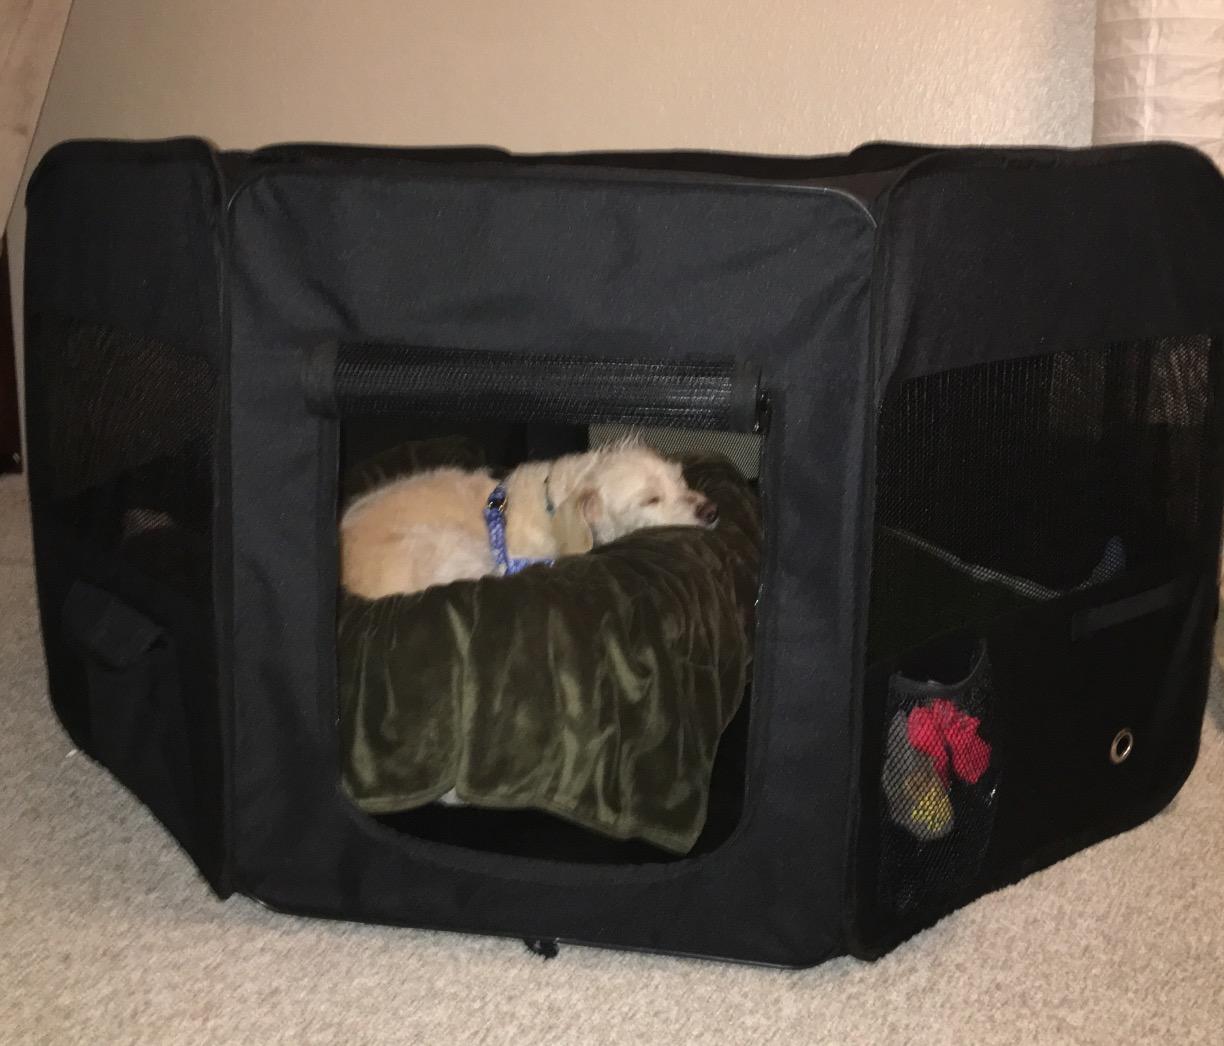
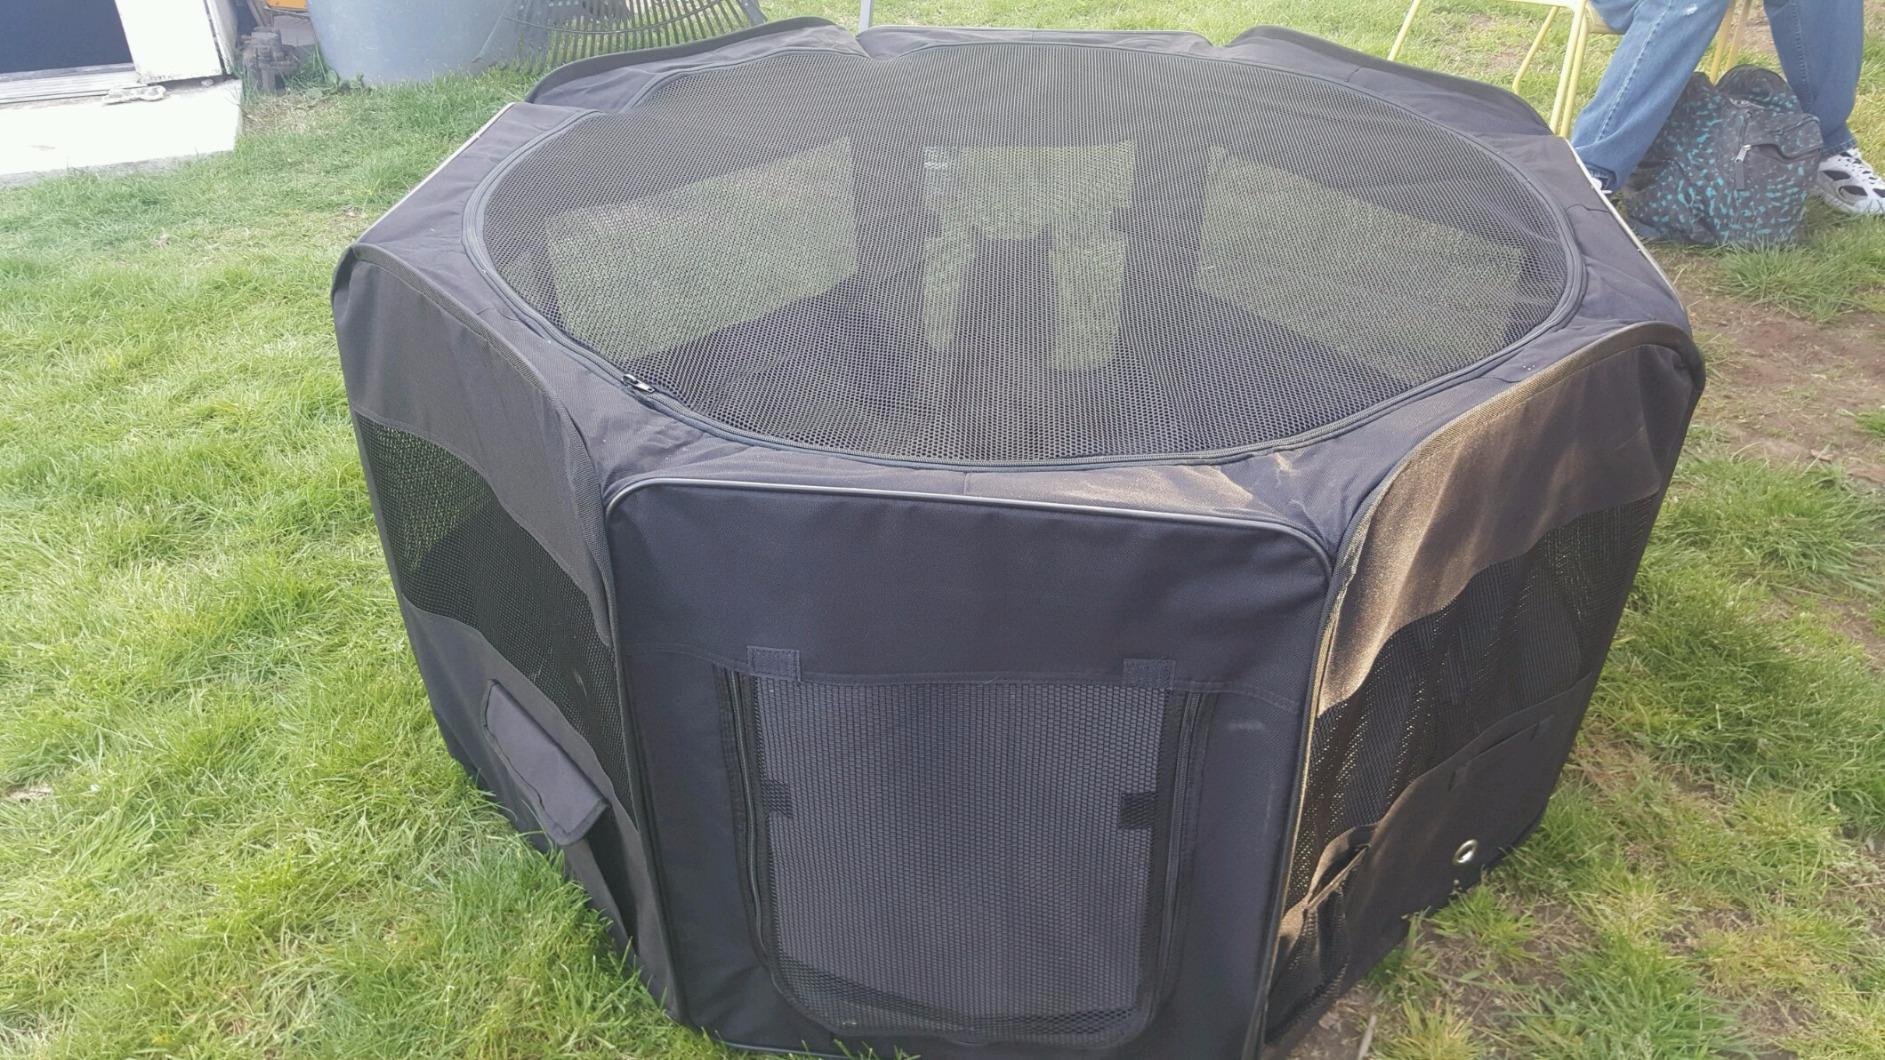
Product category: items_kennel
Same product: yes